Geography of Guatemala

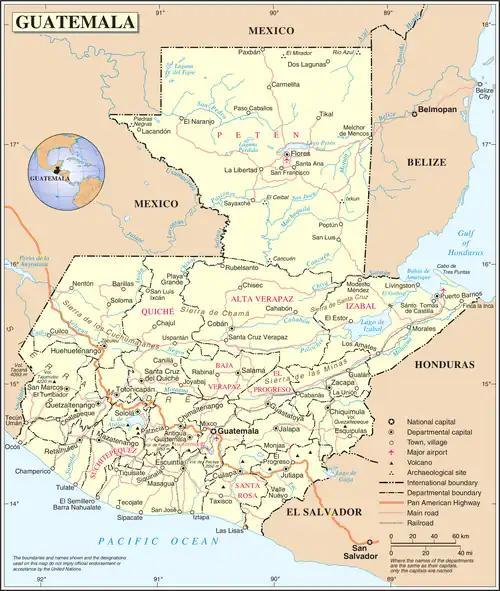
A map of Guatemala

Guatemala is mountainous, except for the south coastal area and the vast northern lowlands of Petén department. The country is located in Central America and bounded to the north and west by Mexico, to the east by Belize and by the Gulf of Honduras, to the east by Honduras, to the southeast by El Salvador, and to the south by the Pacific Ocean. Two mountain chains enter Guatemala from west to east, dividing the country into three major regions: the highlands, where the mountains are located; the Pacific coast, south of the mountains; and the limestone plateau of the Petén region, north of the mountains. These areas vary in climate, elevation, and landscape, providing dramatic contrasts between hot and humid tropical lowlands and highland peaks and valleys.